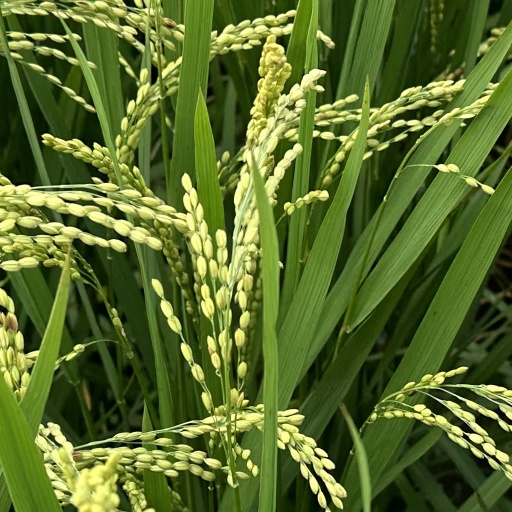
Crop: rice